Ceremony of the Keys (Edinburgh)

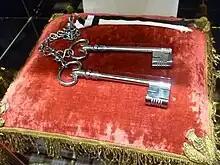
The ceremonial Keys of the City of Edinburgh

The Ceremony of the Keys is held in Holyrood Palace, Edinburgh, at the start of the British monarch's week-long residence there in July. Soon after the monarch's arrival, in the forecourt of the Palace, the King or Queen is symbolically offered the keys to the city of Edinburgh by the Lord Provost: